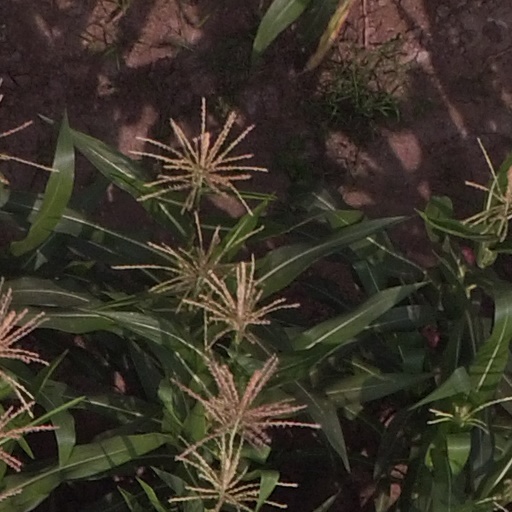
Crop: maize; corn